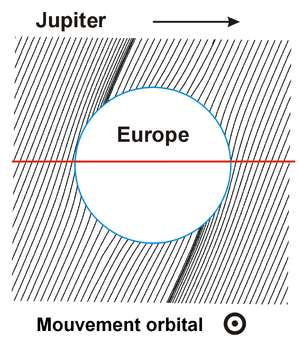
L'image décrit le champ magnétique autour de la lune jovienne Europe. Le champ consiste en le champ stationnaire jovien, le champ variable jovien et le champ induit par Europe. La courbure des lignes du champ autour d'Europe est évidente, prouvant l'existence d'une couche électriquement conductrice à l'intérieur de la lune. Les lignes de champs montrées sur l'image ont été calculées à partir de la littérature scientifique[1][2]. La ligne rouge situe la trajectoire de la sonde Galileo pendant un de ses passages classiques (E4 or E14). Cette image a été créée pour illustrer l'article en:Europa (moon).
Europe, officiellement Jupiter II Europe est un satellite naturel de Jupiter, le sixième par la distance et le deuxième parmi les satellites galiléens.